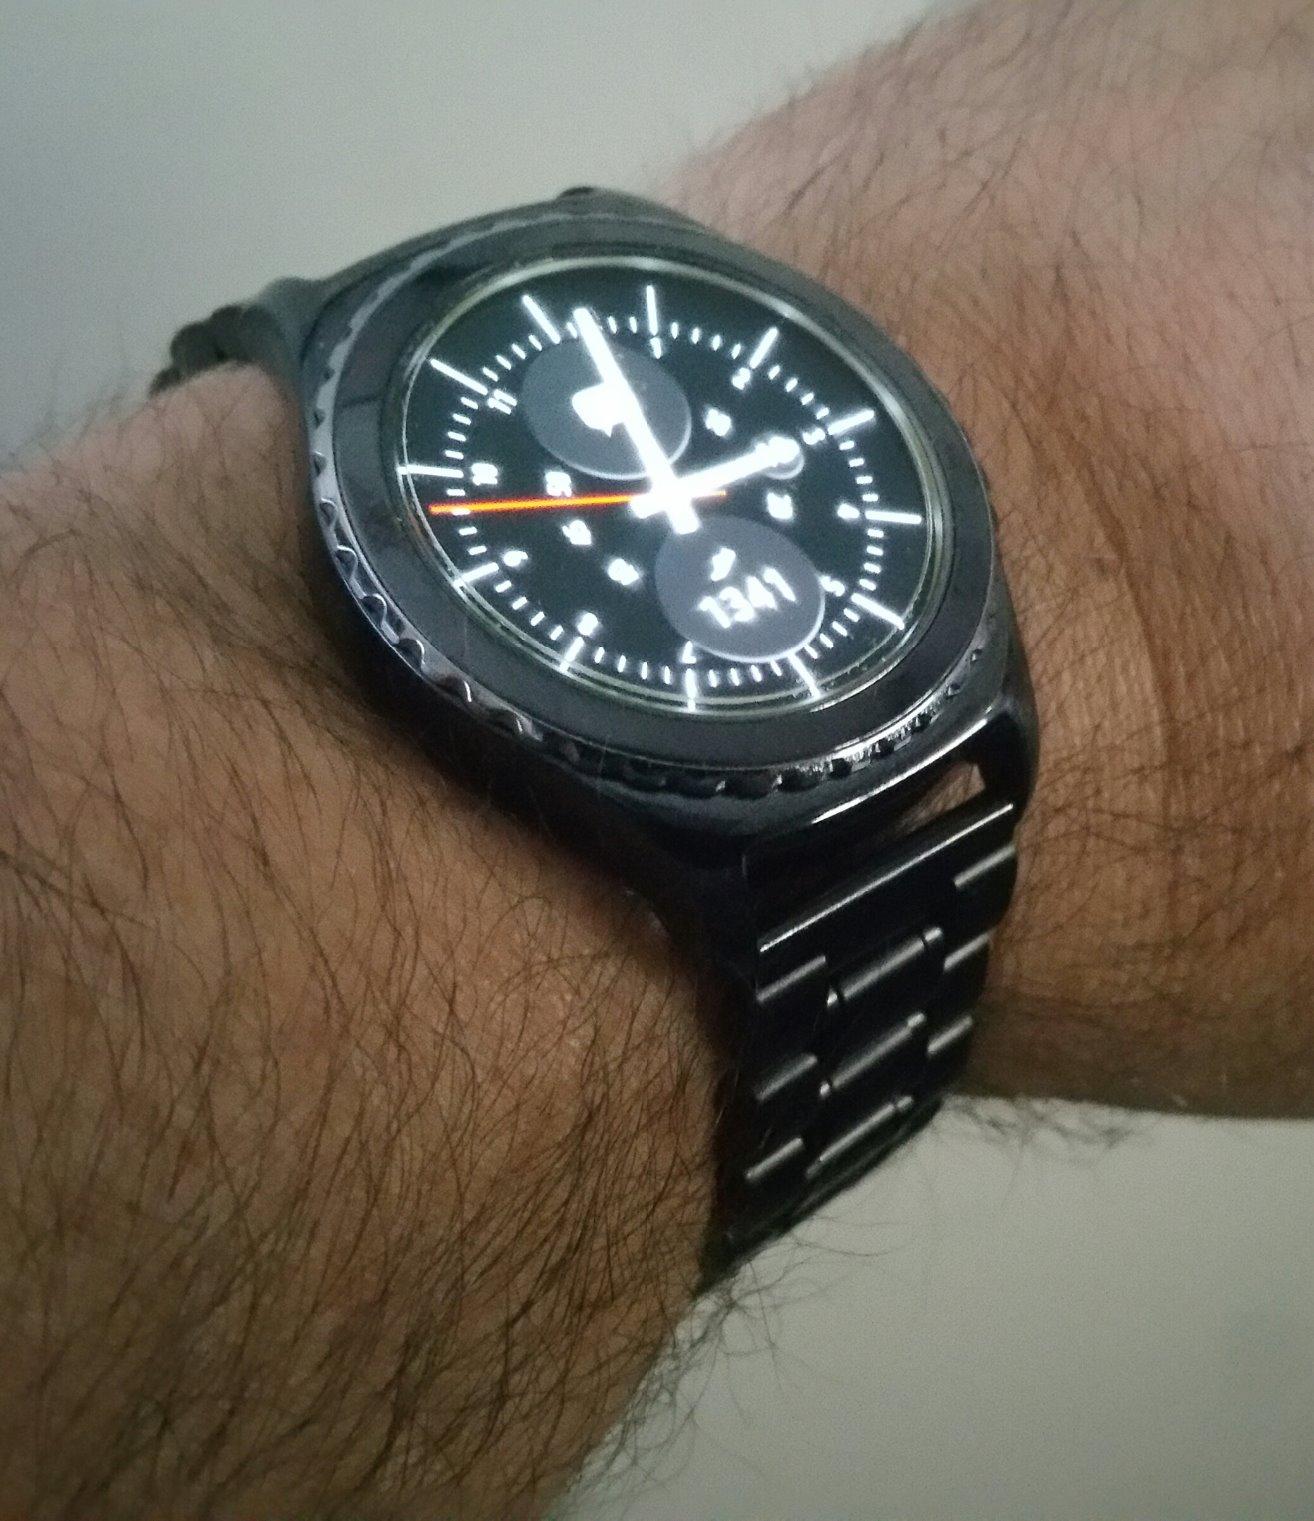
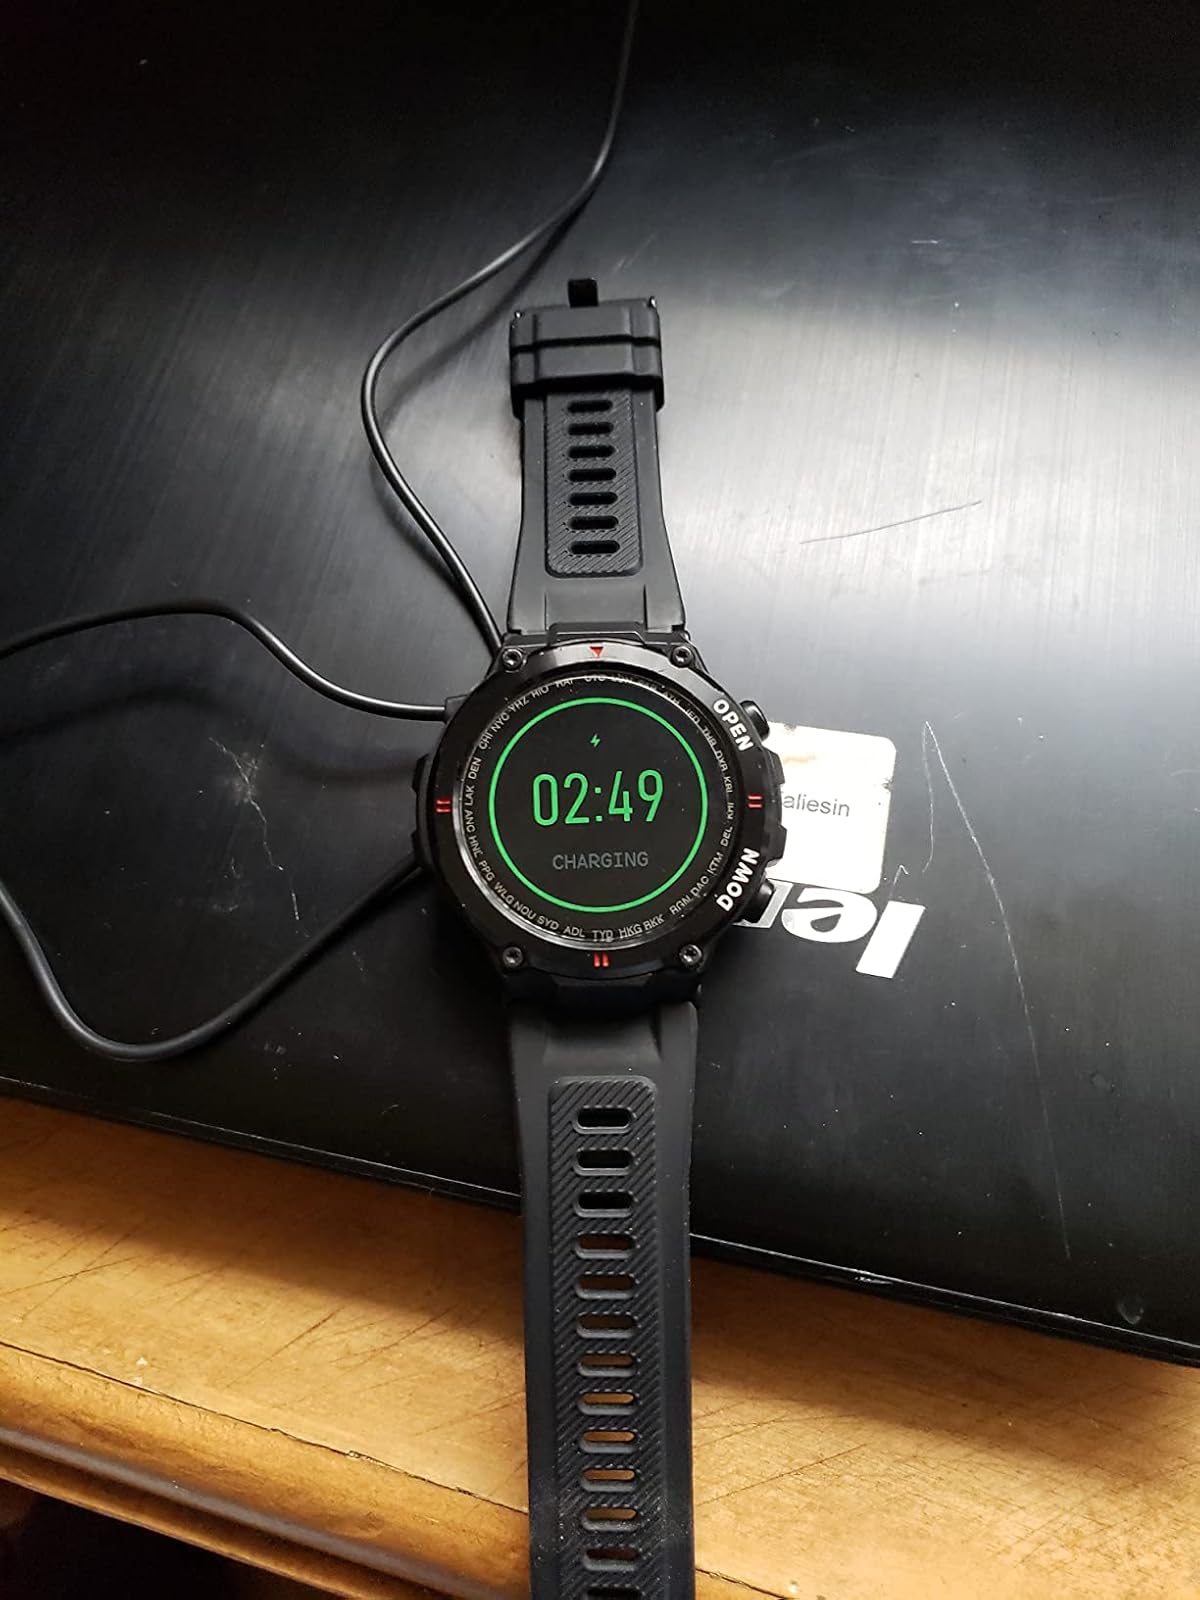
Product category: smartwatch
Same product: no